Battle of the Spurs

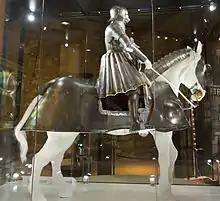
An early armour of Henry VIII with a contemporary horse armour. This is indicative of the appearance of English men-at-arms at the battle. Royal Armouries.

A second French attempt was organized for 16 August, with a force assembled at Blangy to the south. This French army was made up of companies of gendarmes and pikemen, with some other troops as well. These included a type of French light cavalry called "stradiotes" (stradiots), equipped with short stirrups, beaver hats, light lances, and Turkish swords. These may have been Albanian units.